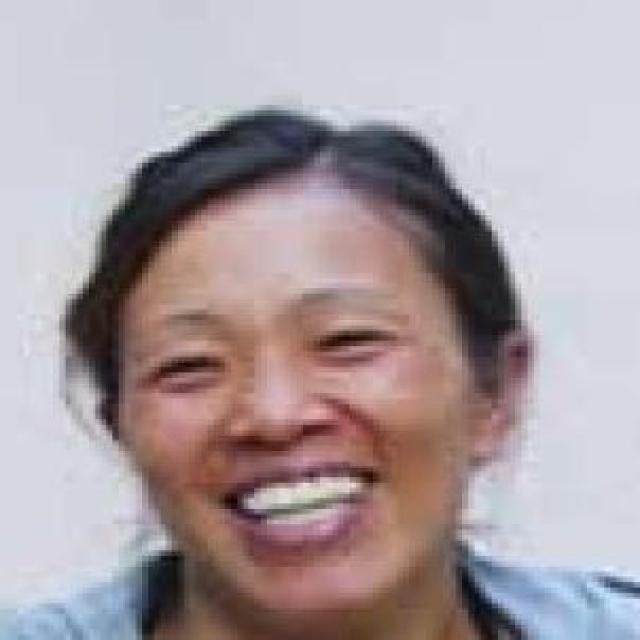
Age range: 21-44